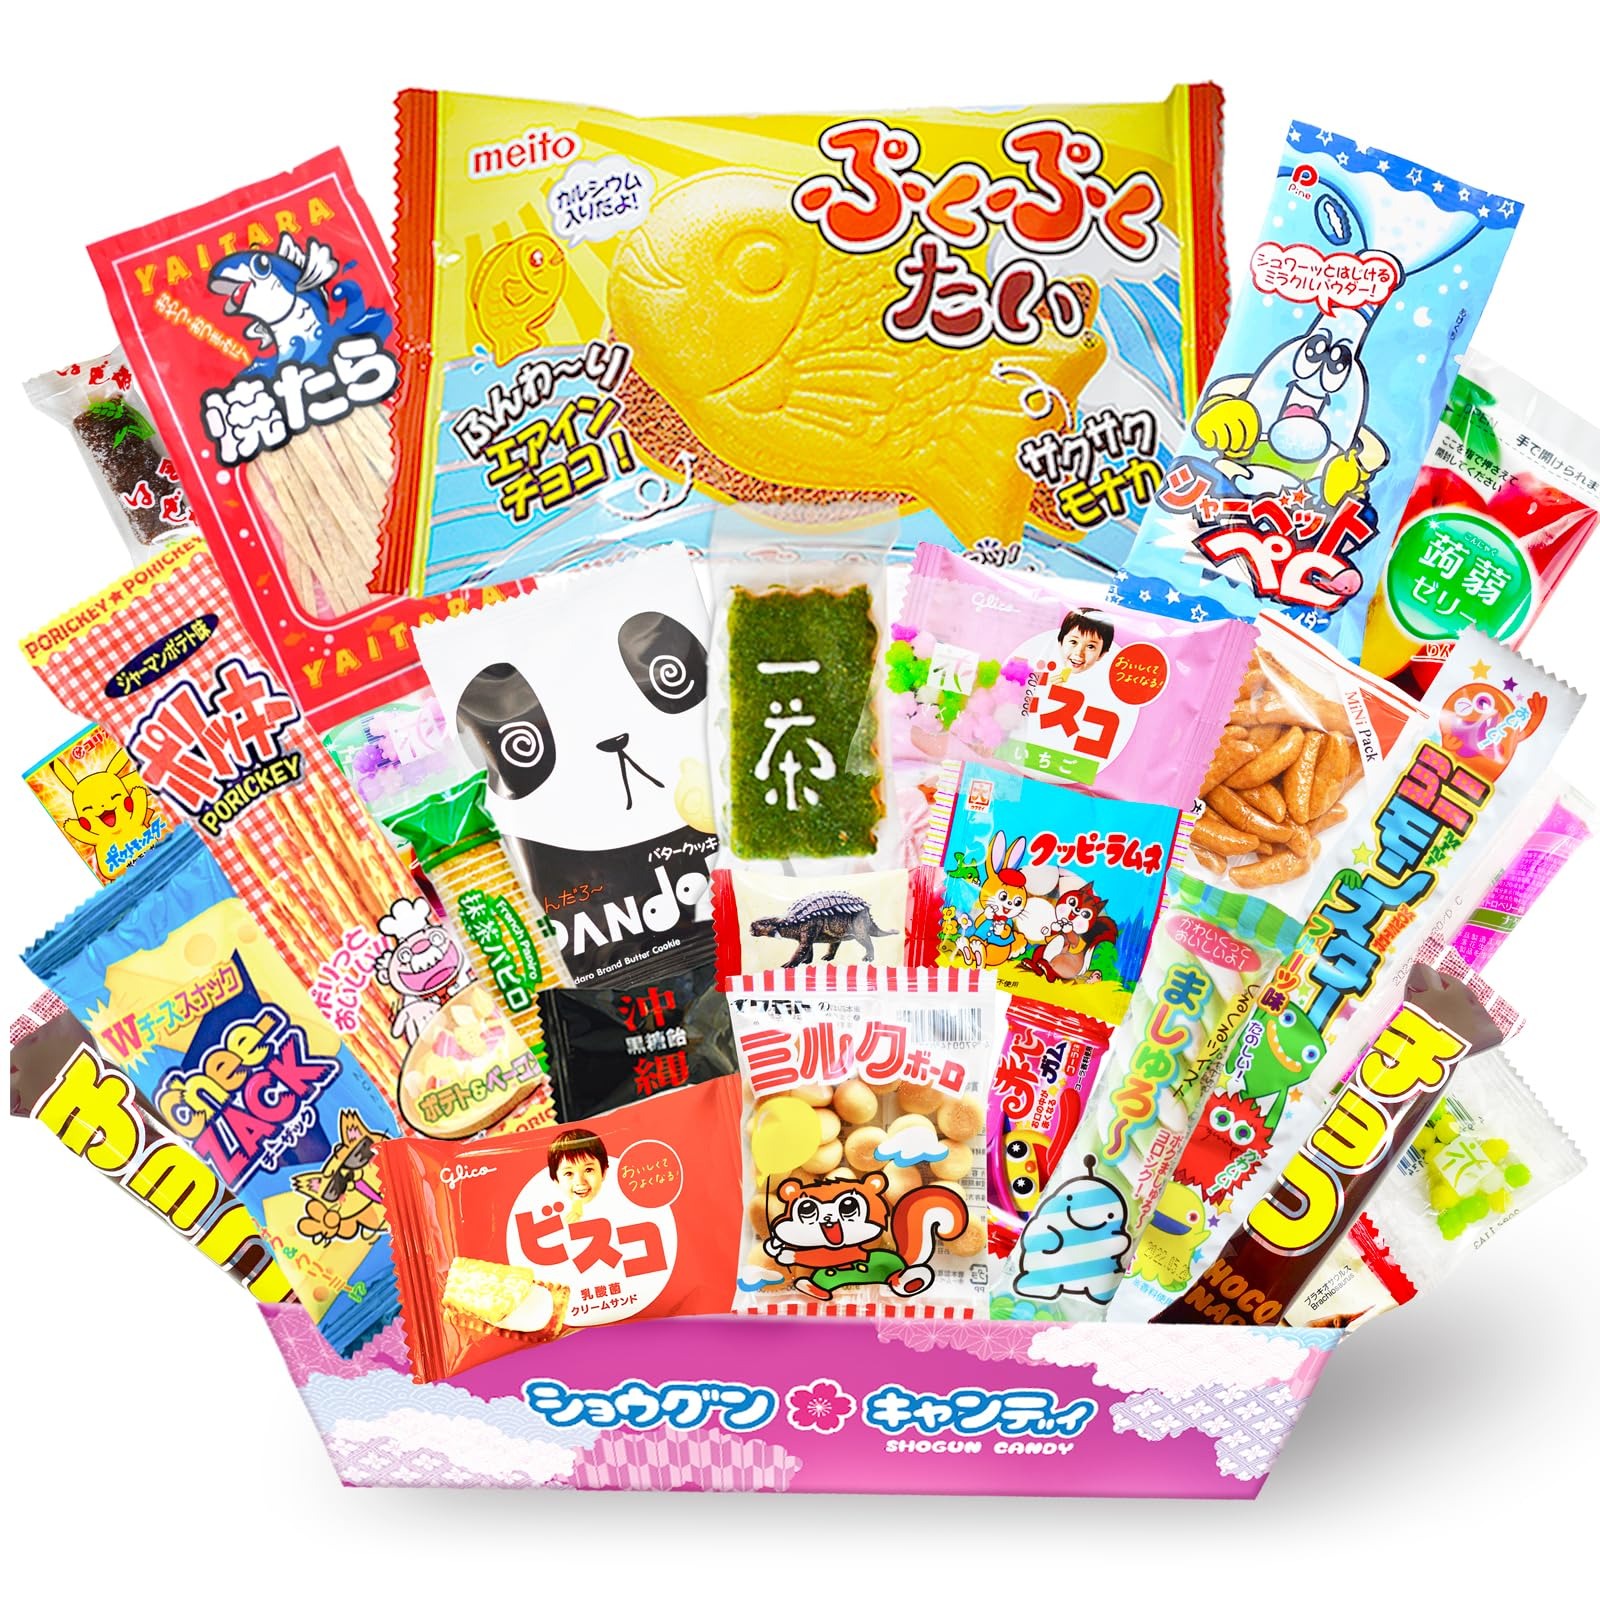
Item Name: SHOGUN CANDY Box Japanese Snacks & Candy 30 Pieces Variety Dagashi Assortment
Bullet Point 1: ✅*The best before dates on Japanese items are in order of year-month-day so 25-8-16 = August 16th 2025.
Bullet Point 2: ✅【AUTHENTIC JAPANESE CANDY】 Our Japanese Snacks are traditional sweets that provide an authentic taste of Japanese culture.
Bullet Point 3: ✅【ENGLISH DESCRIPTION】 A booklet is included so you can understand what the Japanese Snacks are like. From there, you can check allergy information, ingredients, and nutrition facts.
Bullet Point 4: ✅【CONTENTS】 30 Pieces of Yummy Japanese candy including Ramune, Chocolate, Gum, Gummies, Jelly, Taiyaki chocolate and Chips.
Bullet Point 5: ✅【IDEAL FOR GIFT】 Our Japanese candy boxes are of high quality, both in terms of appearance and contents. They are carefully packed in full-color boxes. They have received high praise as presents for various situations, such as birthdays, anniversaries, Halloween, and Christmas.
Bullet Point 6: ✅【ATTENTION】 Japanese snacks use a different date format for the 'best before' dates, compared to what you may be familiar with in the United States. Dates are indicated in the order of year-month-day. As an example, '23-11-30' translates to November 30, 2023.
Product Description: Japanese snacks & Japanese Candy
Value: 30.0
Unit: Count

Price: 42.91